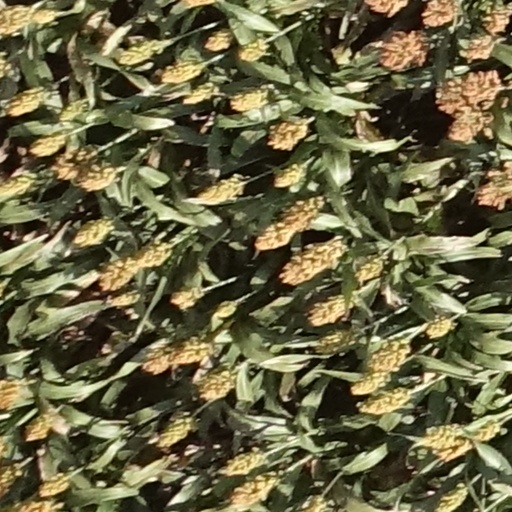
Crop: sorghum